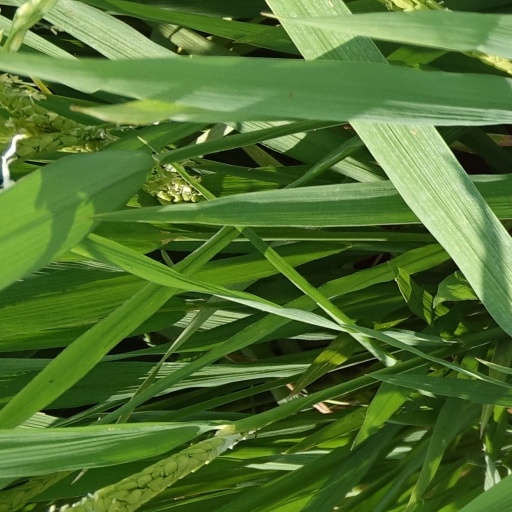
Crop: rice